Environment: real
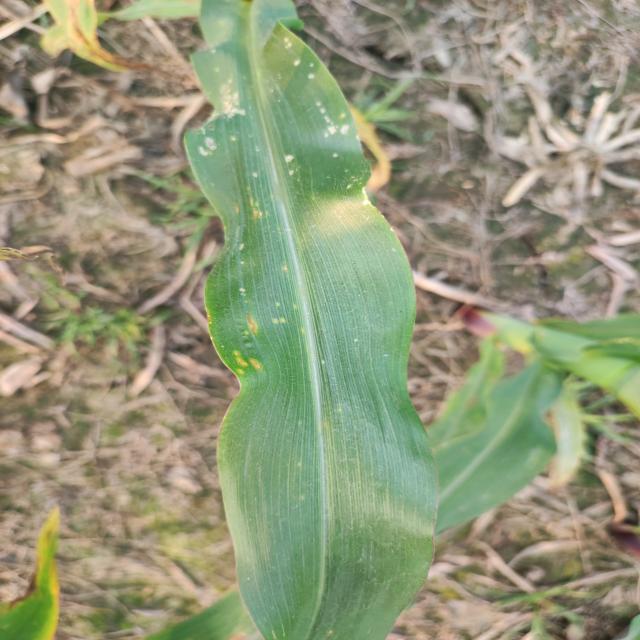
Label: fall_armyworm